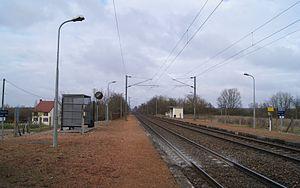
La halte de Mesves Bulcy
La gare de Mesves - Bulcy est une gare ferroviaire française située sur la commune de Mesves-sur-Loire, proche de Bulcy, dans le département de la Nièvre en région Bourgogne-Franche-Comté.